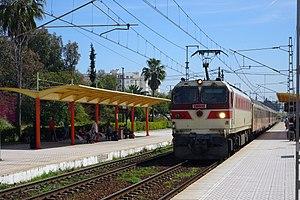
La gare ferroviaire de Meknès au Maroc
La gare de Meknès-Ville est une des deux gares de la ville de Meknès au Maroc, la seconde étant la gare de Meknès-Amir Abdelkader. Les trains navettes rapides Casablanca-Fès s'arrêtent dans cette gare.